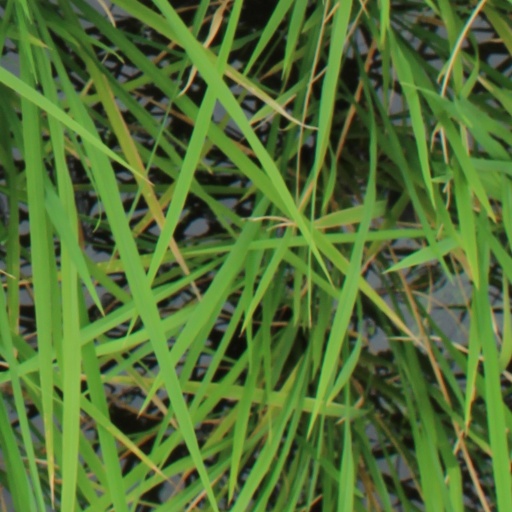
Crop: rice